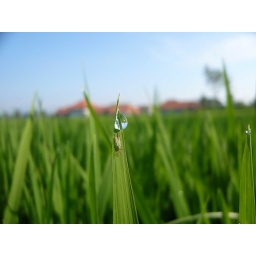
water droplet in a padi field